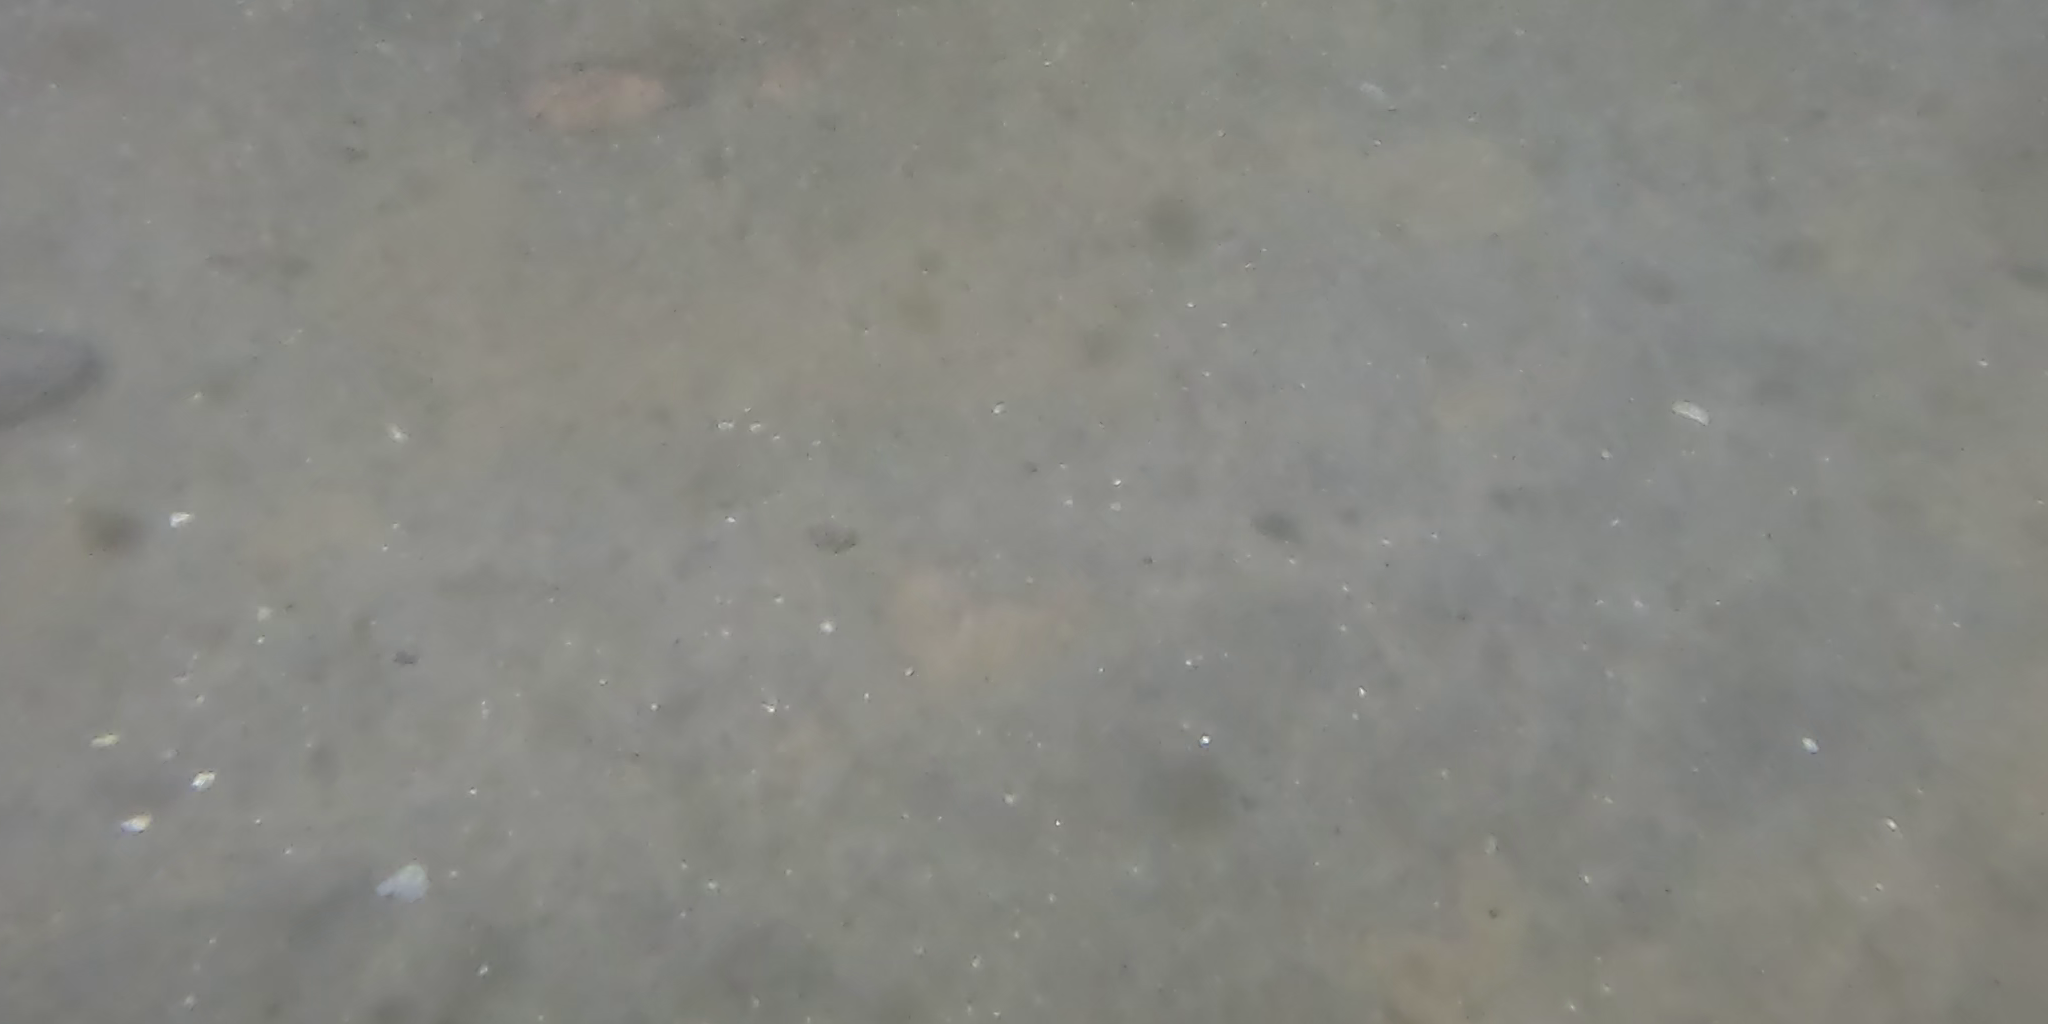
Seabed habitat: bad